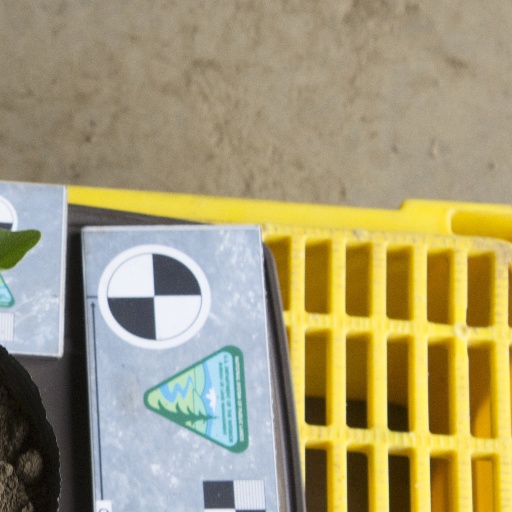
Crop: soybean